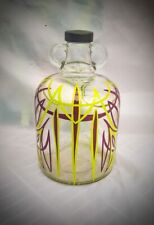
Waste category: glass